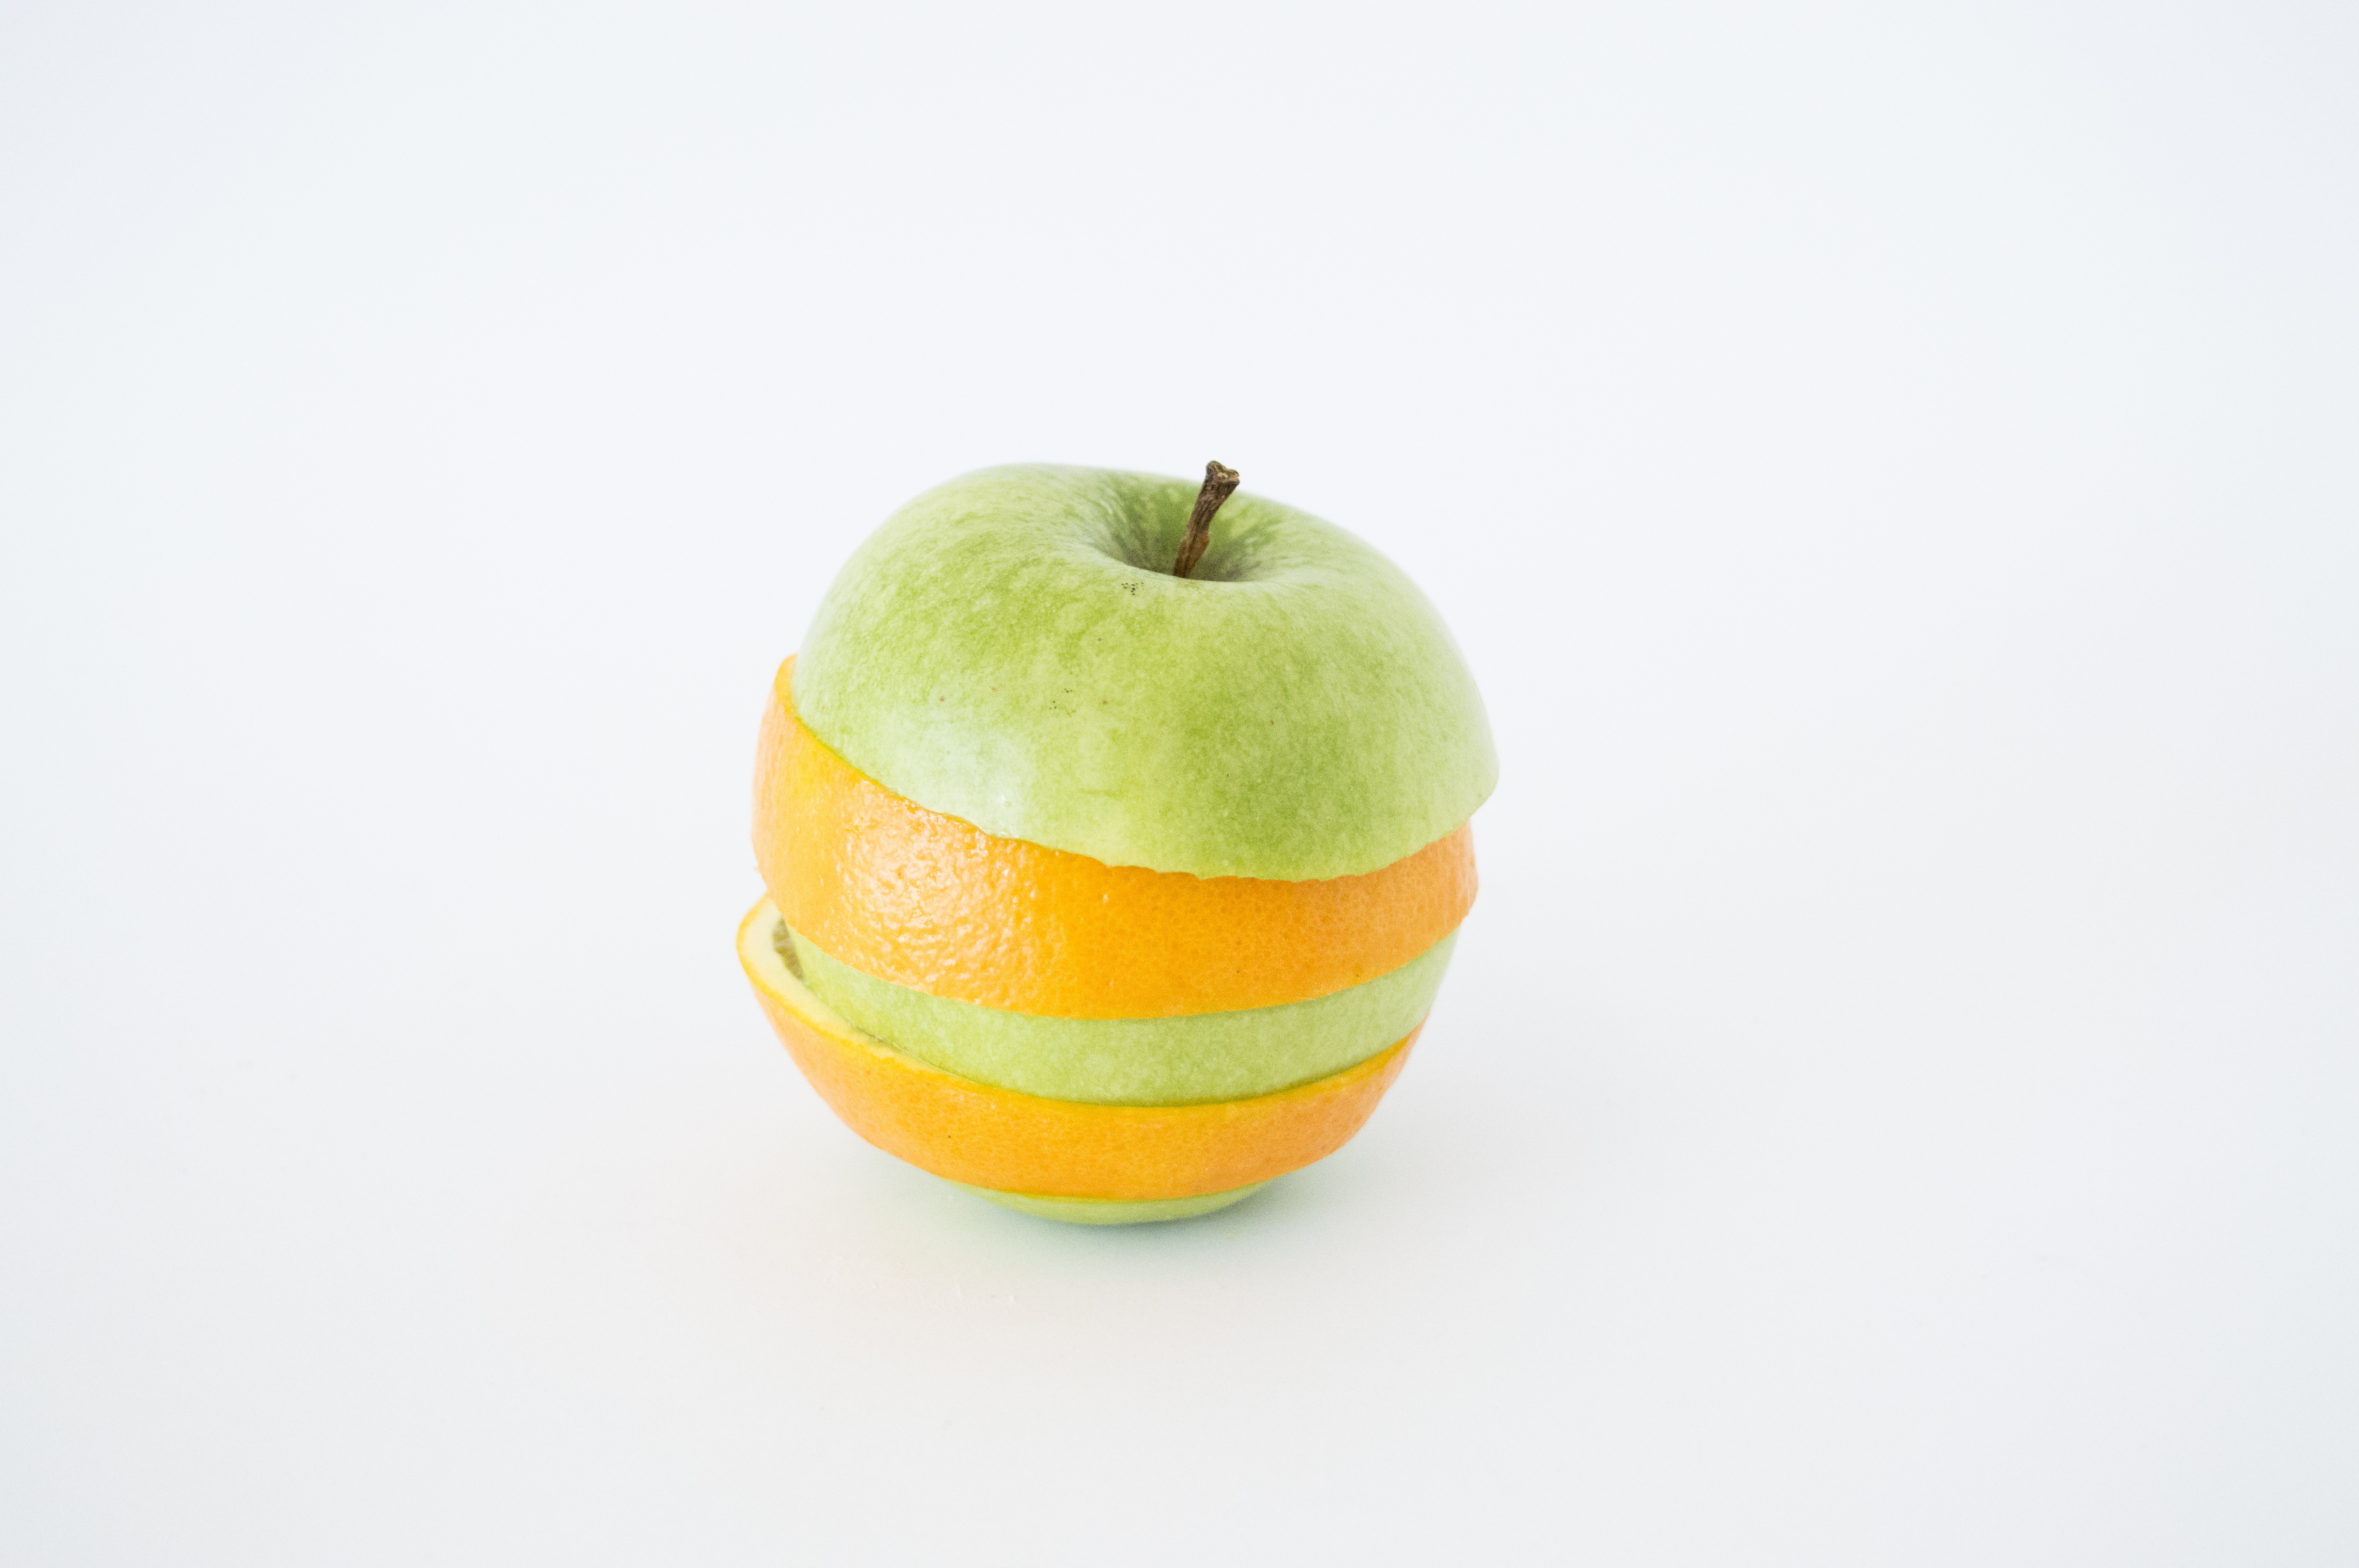
apple, plant, white, fruit, ripe, orange, food, green, produce, vegetable, tropical, natural, fresh, colorful, yellow, juicy, healthy, health, freshness, juice, eating, nutrition, vegetarian, mix, organic, citrus, flowering plant, rose family, granny smith, land plant